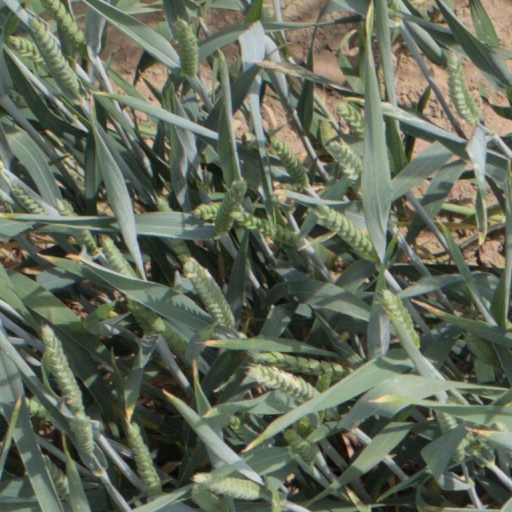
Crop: wheat